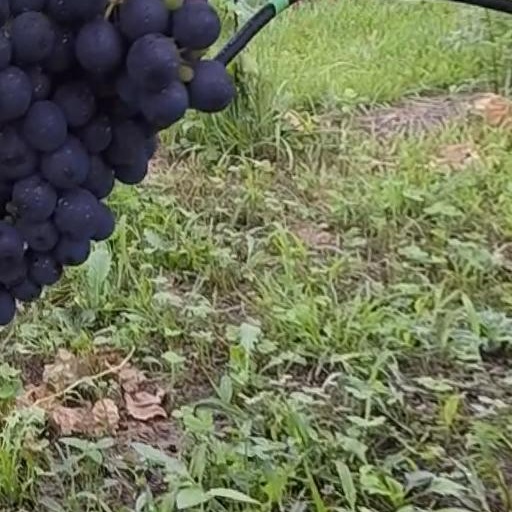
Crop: grape